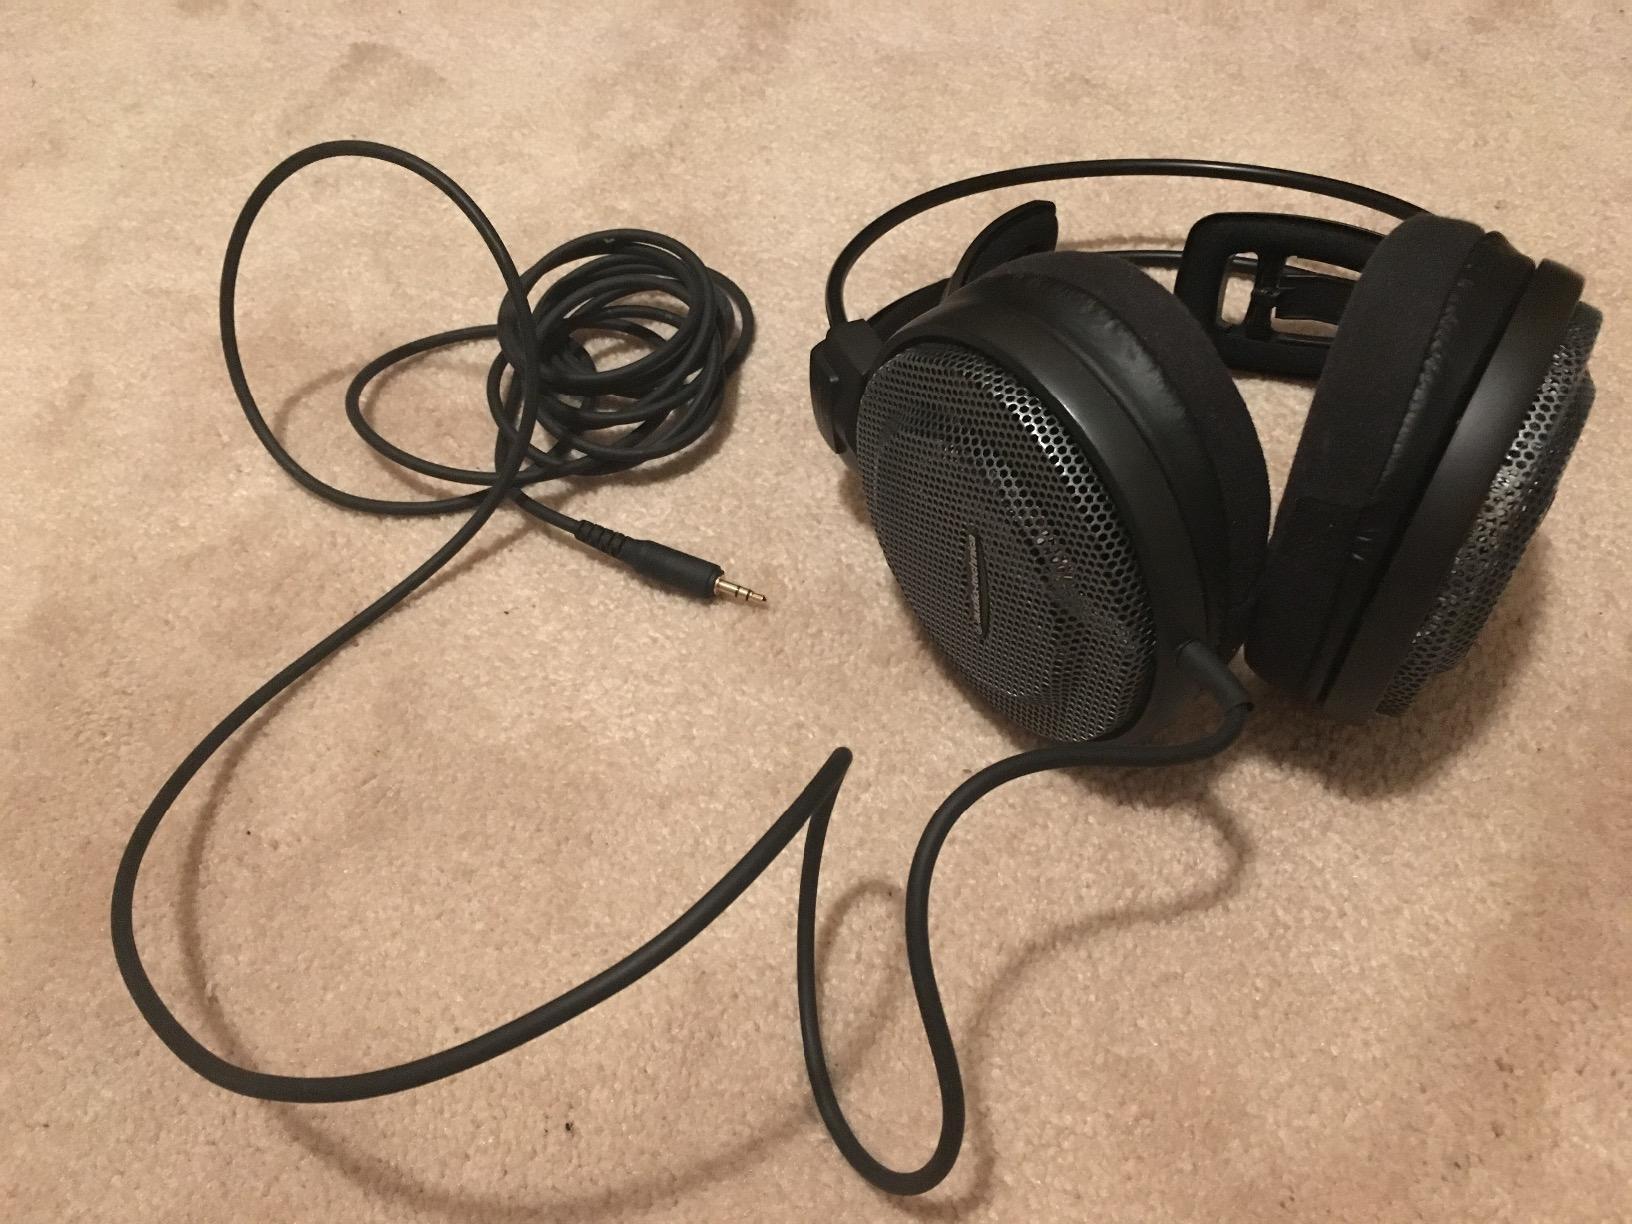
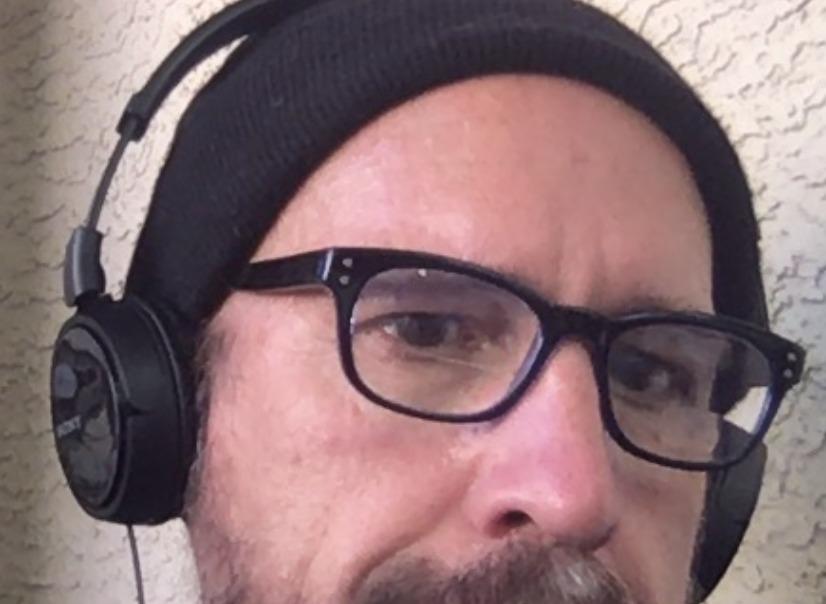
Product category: headphones
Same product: no